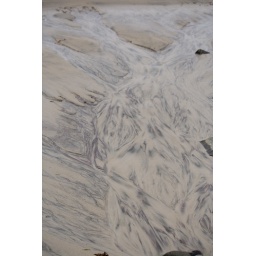
I think these were created by the water receding at low tide, not so sure what the black substance is.